Tony Shalhoub

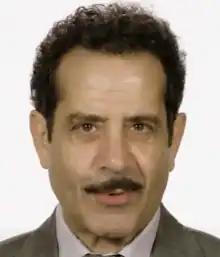
Shalhoub in 2018

Anthony Marc Shalhoub (born October 9, 1953) is an American actor. He is known for a variety of roles ranging from comedic to dramatic on stage and screen. He has received several accolades including five Emmy Awards, a Golden Globe Award, six Screen Actors Guild Awards and a Tony Award as well as a nomination for a Grammy Award.